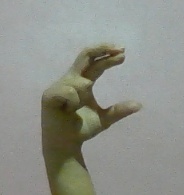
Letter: thal